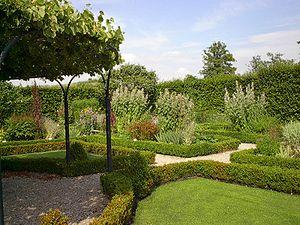
Le Muiderslot est un château fort médiéval situé à Muiden aux Pays-Bas, en province de Hollande-Septentrionale. Le site est classé musée national.